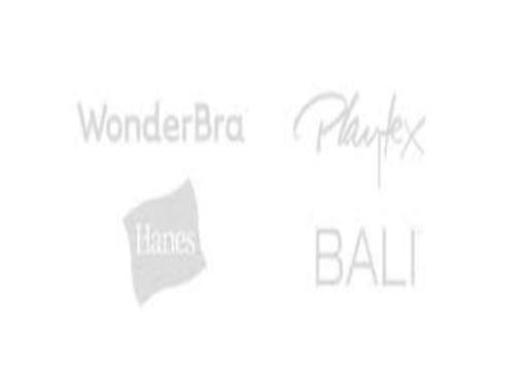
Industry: Clothes